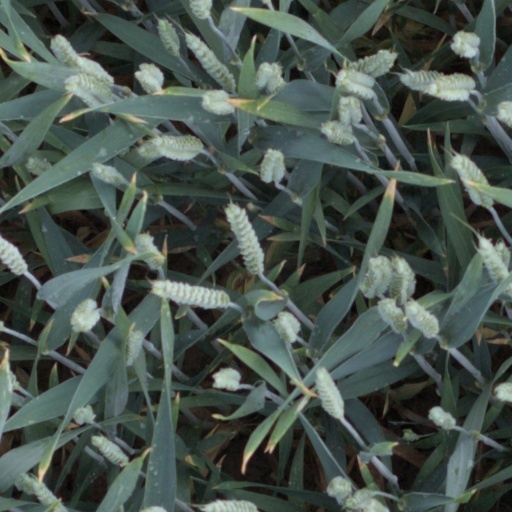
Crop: wheat